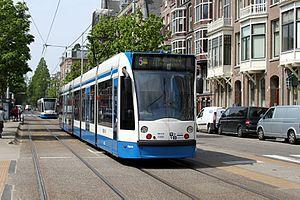
Cet article présente les différents réseaux de transport aux Pays-Bas.